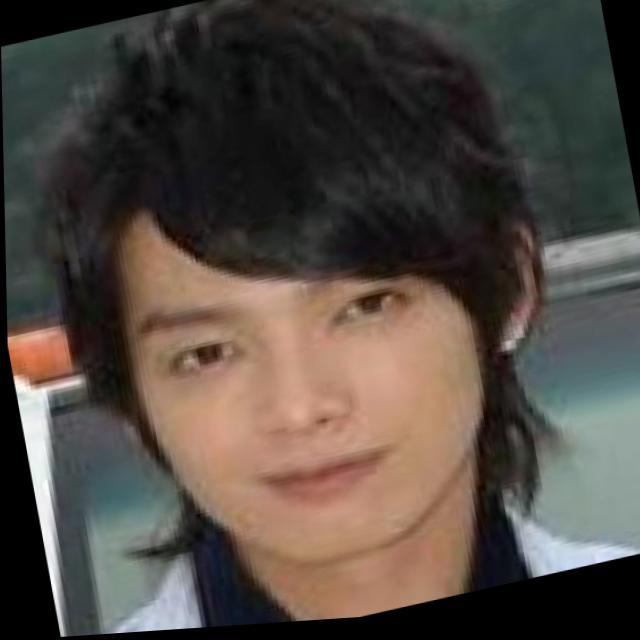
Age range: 21-44